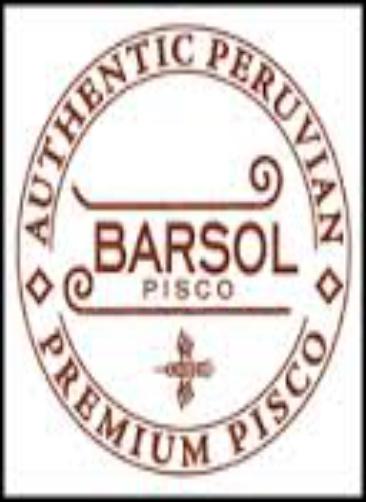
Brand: BARSOL
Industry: Food